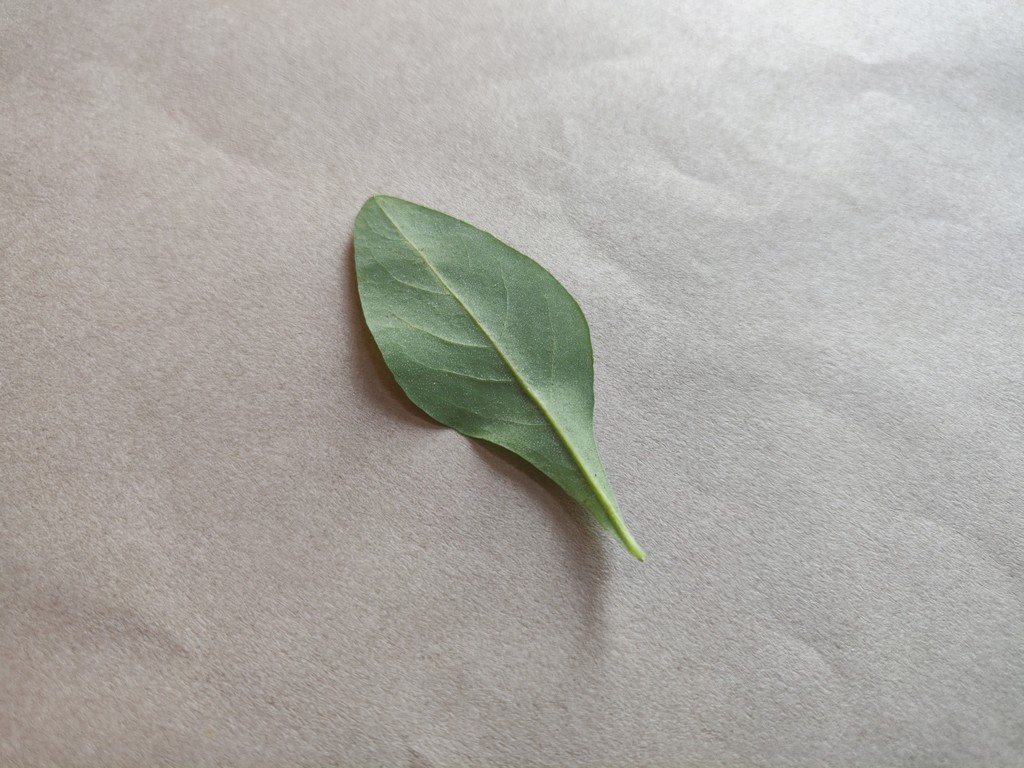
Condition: Healthy
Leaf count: single
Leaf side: back